Second Battle of Deep Bottom

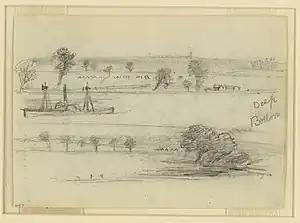
Ship at Deep Bottom, sketched by Alfred Waud

Hancock was again assigned as the senior general on the expedition. On August 13, the X Corps, commanded by Maj. Gen. David B. Birney, Brig. Gen. David McM. Gregg's cavalry division, and Hancock's II Corps artillery crossed pontoon bridges from Bermuda Hundred north to Deep Bottom. Meanwhile, the remainder of the II Corps conducted a ruse to make the Confederates think that Hancock was being sent north to reinforce Sheridan.